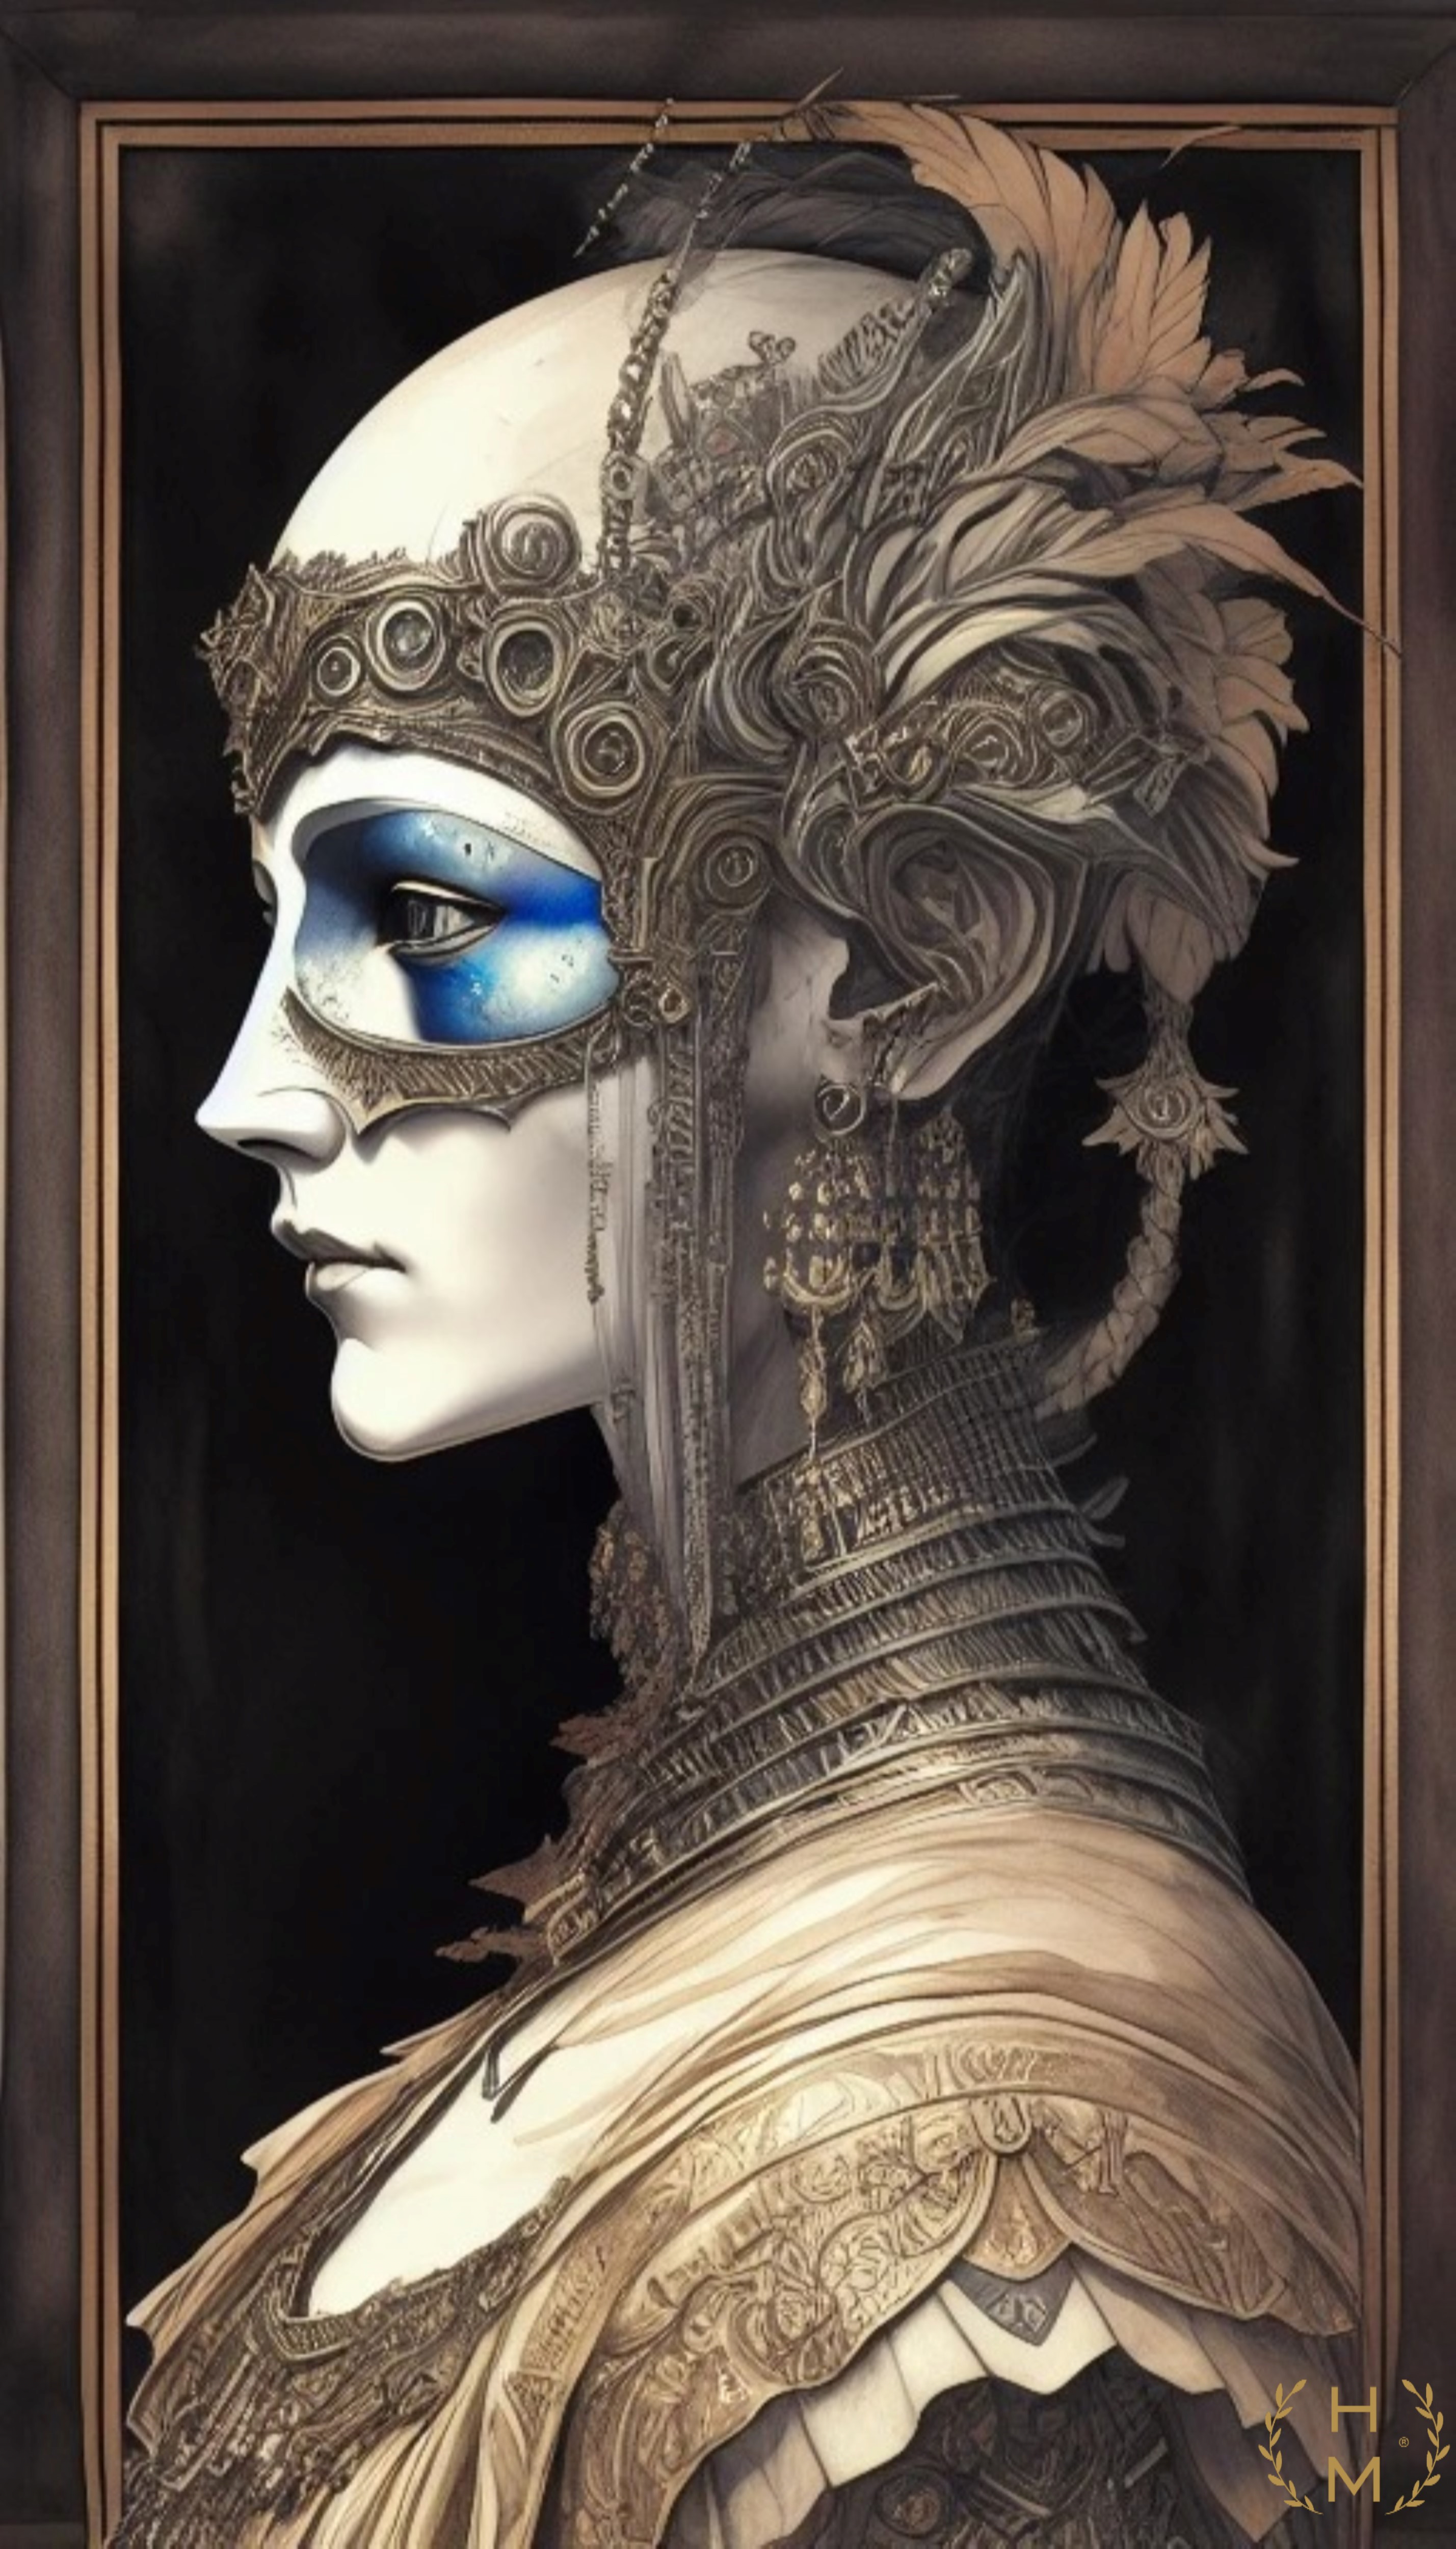
painting, art, artist, artwork, drawing, contemporary art, photography, illustration, paint, love, design, sketch, fine art, abstract art, creative, abstract, acrylic painting, nature, watercolor, art gallery, oil painting, gallery, modern art, abstract painting, digital art, contemporary painting, art collector, style, girl, woman, fashion, mort, eyelash, headgear, fashion design, headpiece, makeover, event, masque, feather, costume design, mask, electric blue, fashion accessory, jewellery, visual arts, earrings, performing arts, stock photography, sculpture, haute couture, eyewear, fashion model, public event, necklace, costume, darkness, hair accessory, festival, personal protective equipment, metal